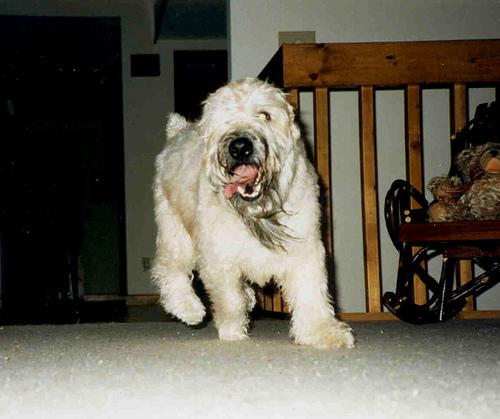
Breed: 235-n000090-soft_coated_wheaten_terrier